Don Otten

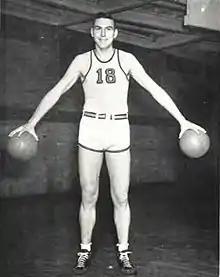
Otten in his senior season at Bowling Green

Donald Frederick Otten (April 18, 1921 – September 18, 1985) was an American professional basketball player.